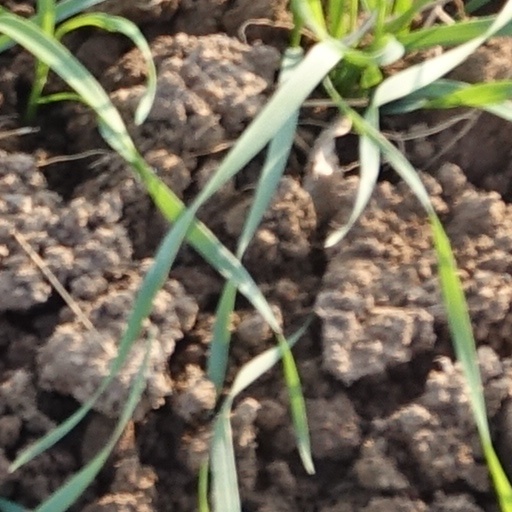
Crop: wheat